Peron Battery

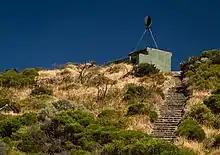
Observation Post of the Peron Battery

Military use of Cape Peron commenced in 1916, when the Commonwealth of Australia acquired 175 hectare on the peninsular from the Western Australian State Government. The land was purchased as part of a plan to make it part of the Henderson Naval Base, whose construction had been started in 1913, but these plans were never carried out.